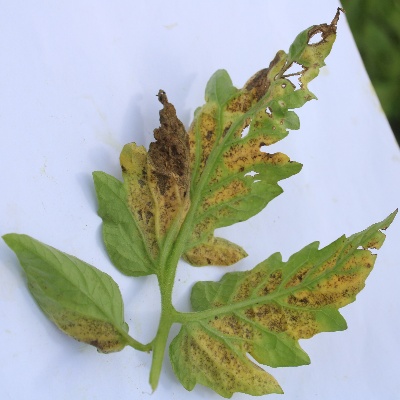
Crop: Tomato
Condition: leaf blight